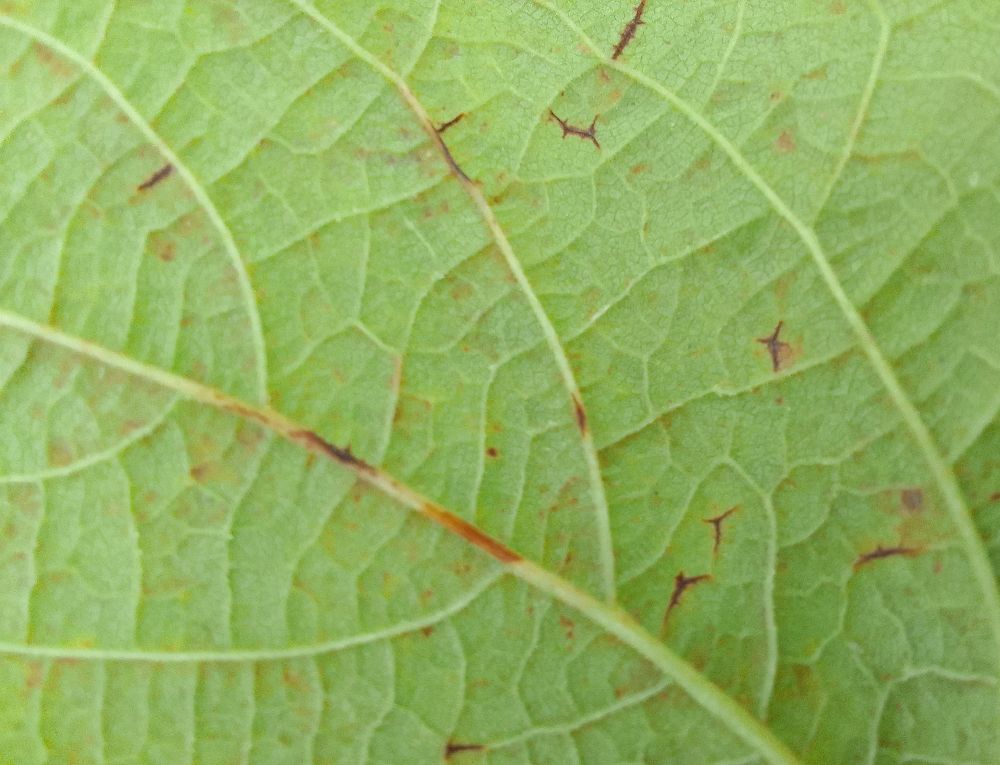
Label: anthracnose